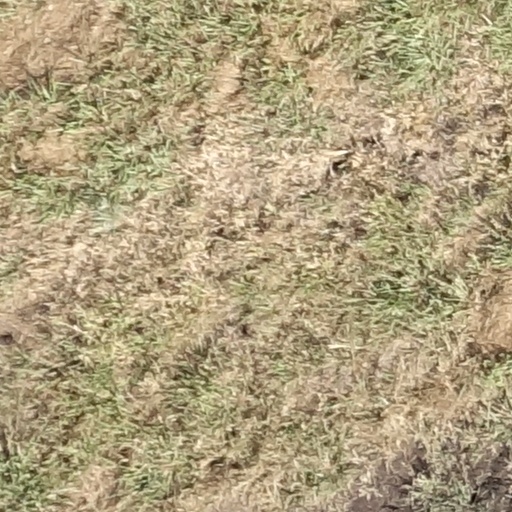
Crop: sorghum